Brutus Beefcake

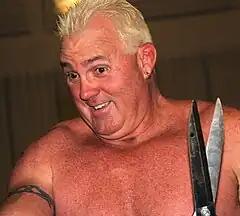
Leslie in 2009 with his shears

Beefcake also feuded with "Outlaw" Ron Bass in 1988, beginning when Bass attacked him after a match on "Superstars of Wrestling", lacerating his head with a spur. As a result, the injured Beefcake missed his scheduled Intercontinental Championship match against Honky at the first SummerSlam event on August 29. He ultimately defeated Bass in a hair versus hair match at Saturday Night's Main Event XIX. He then had a feud with Randy Savage during 1989. On "The Brother Love Show" (an interview segment on "Superstars of Wrestling"), Beefcake called Savage's new manager, Sensational Sherri, "Scary Sherri," and an angered Savage attacked him and, with the help of Sherri, humiliated him with a haircut. Eventually, the feud became intertwined with one between Hulk Hogan and Zeus (based around the movie "No Holds Barred"). Hogan was simultaneously involved in his own feud with Savage over the WWF Championship. During his match against Savage, Beefcake was assaulted by Zeus. At SummerSlam, Hogan and Beefcake with their manager, Miss Elizabeth teamed to defeat Savage and Zeus. The rivalry resumed when, on December 27, "No Holds Barred" was shown as part of a pay-per-view special called "No Holds Barred: The Movie-The Match." In the match portion of the show (taped two weeks earlier in Nashville, Tennessee), Hogan and Beefcake defeated Savage and Zeus in a steel cage match.